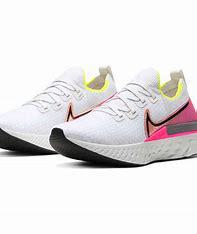
Brand: Nike
Model: React Infinity Run Flyknit